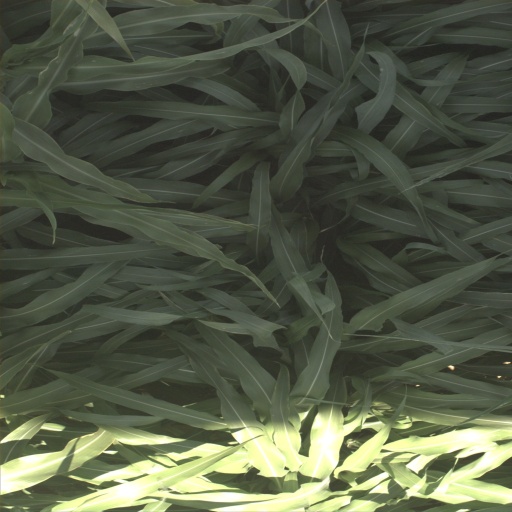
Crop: sorghum